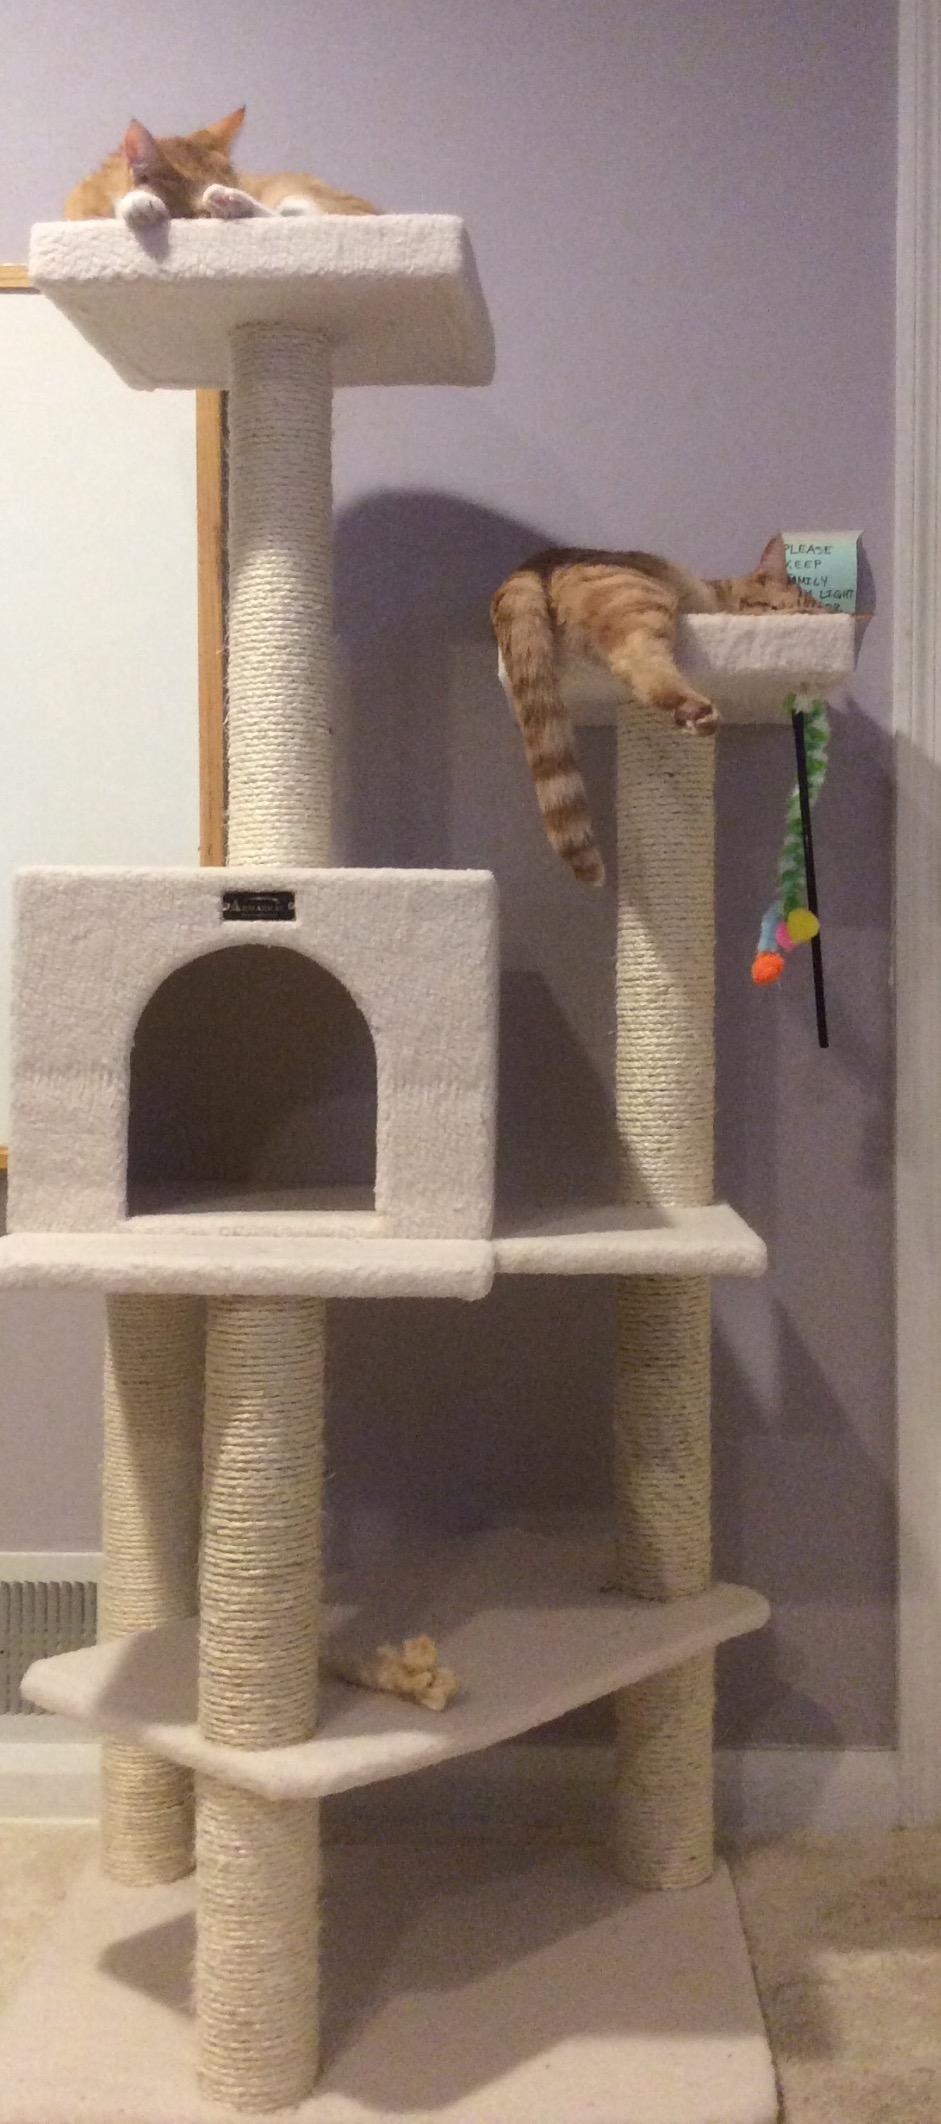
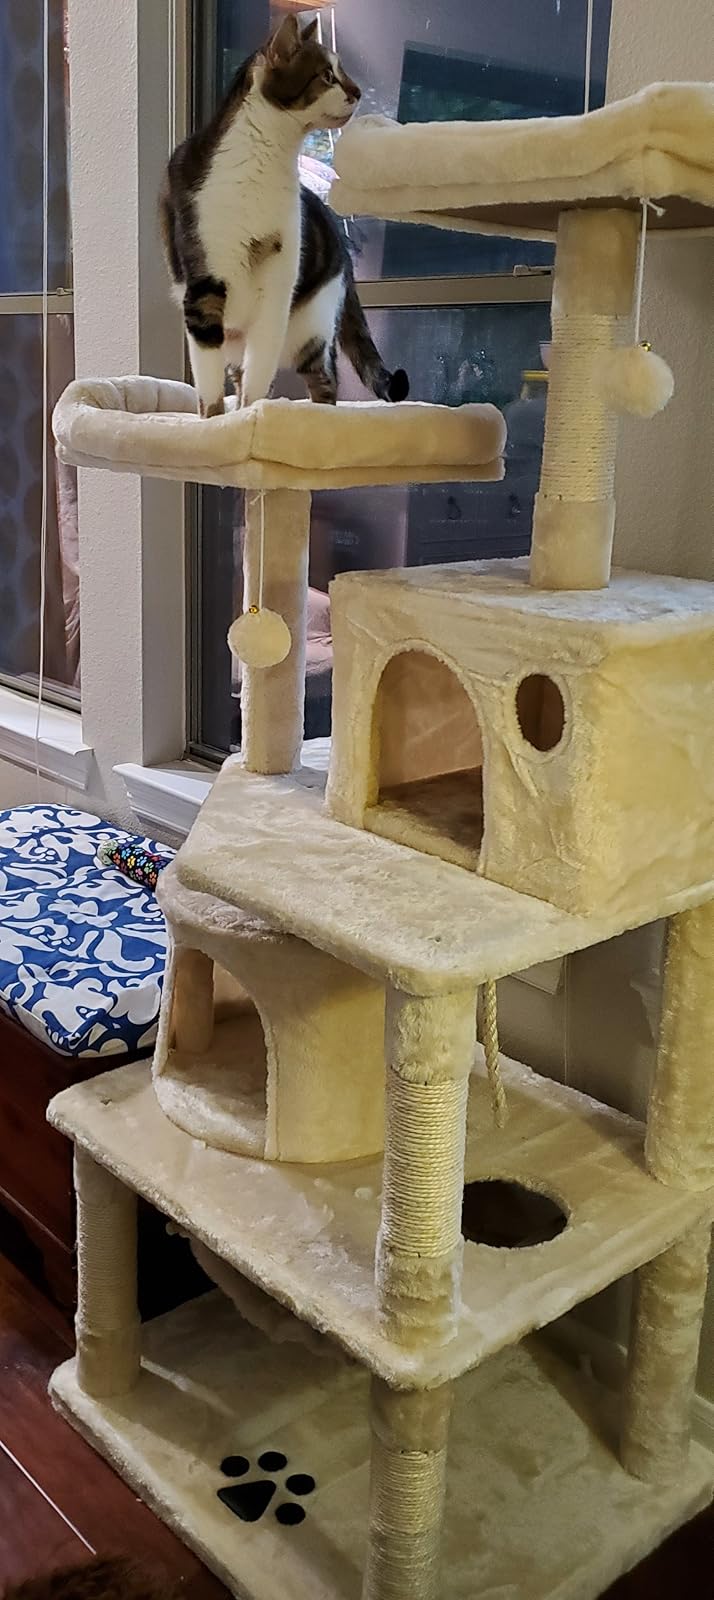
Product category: items_cat tree
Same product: no